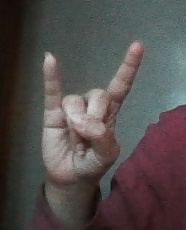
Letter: la